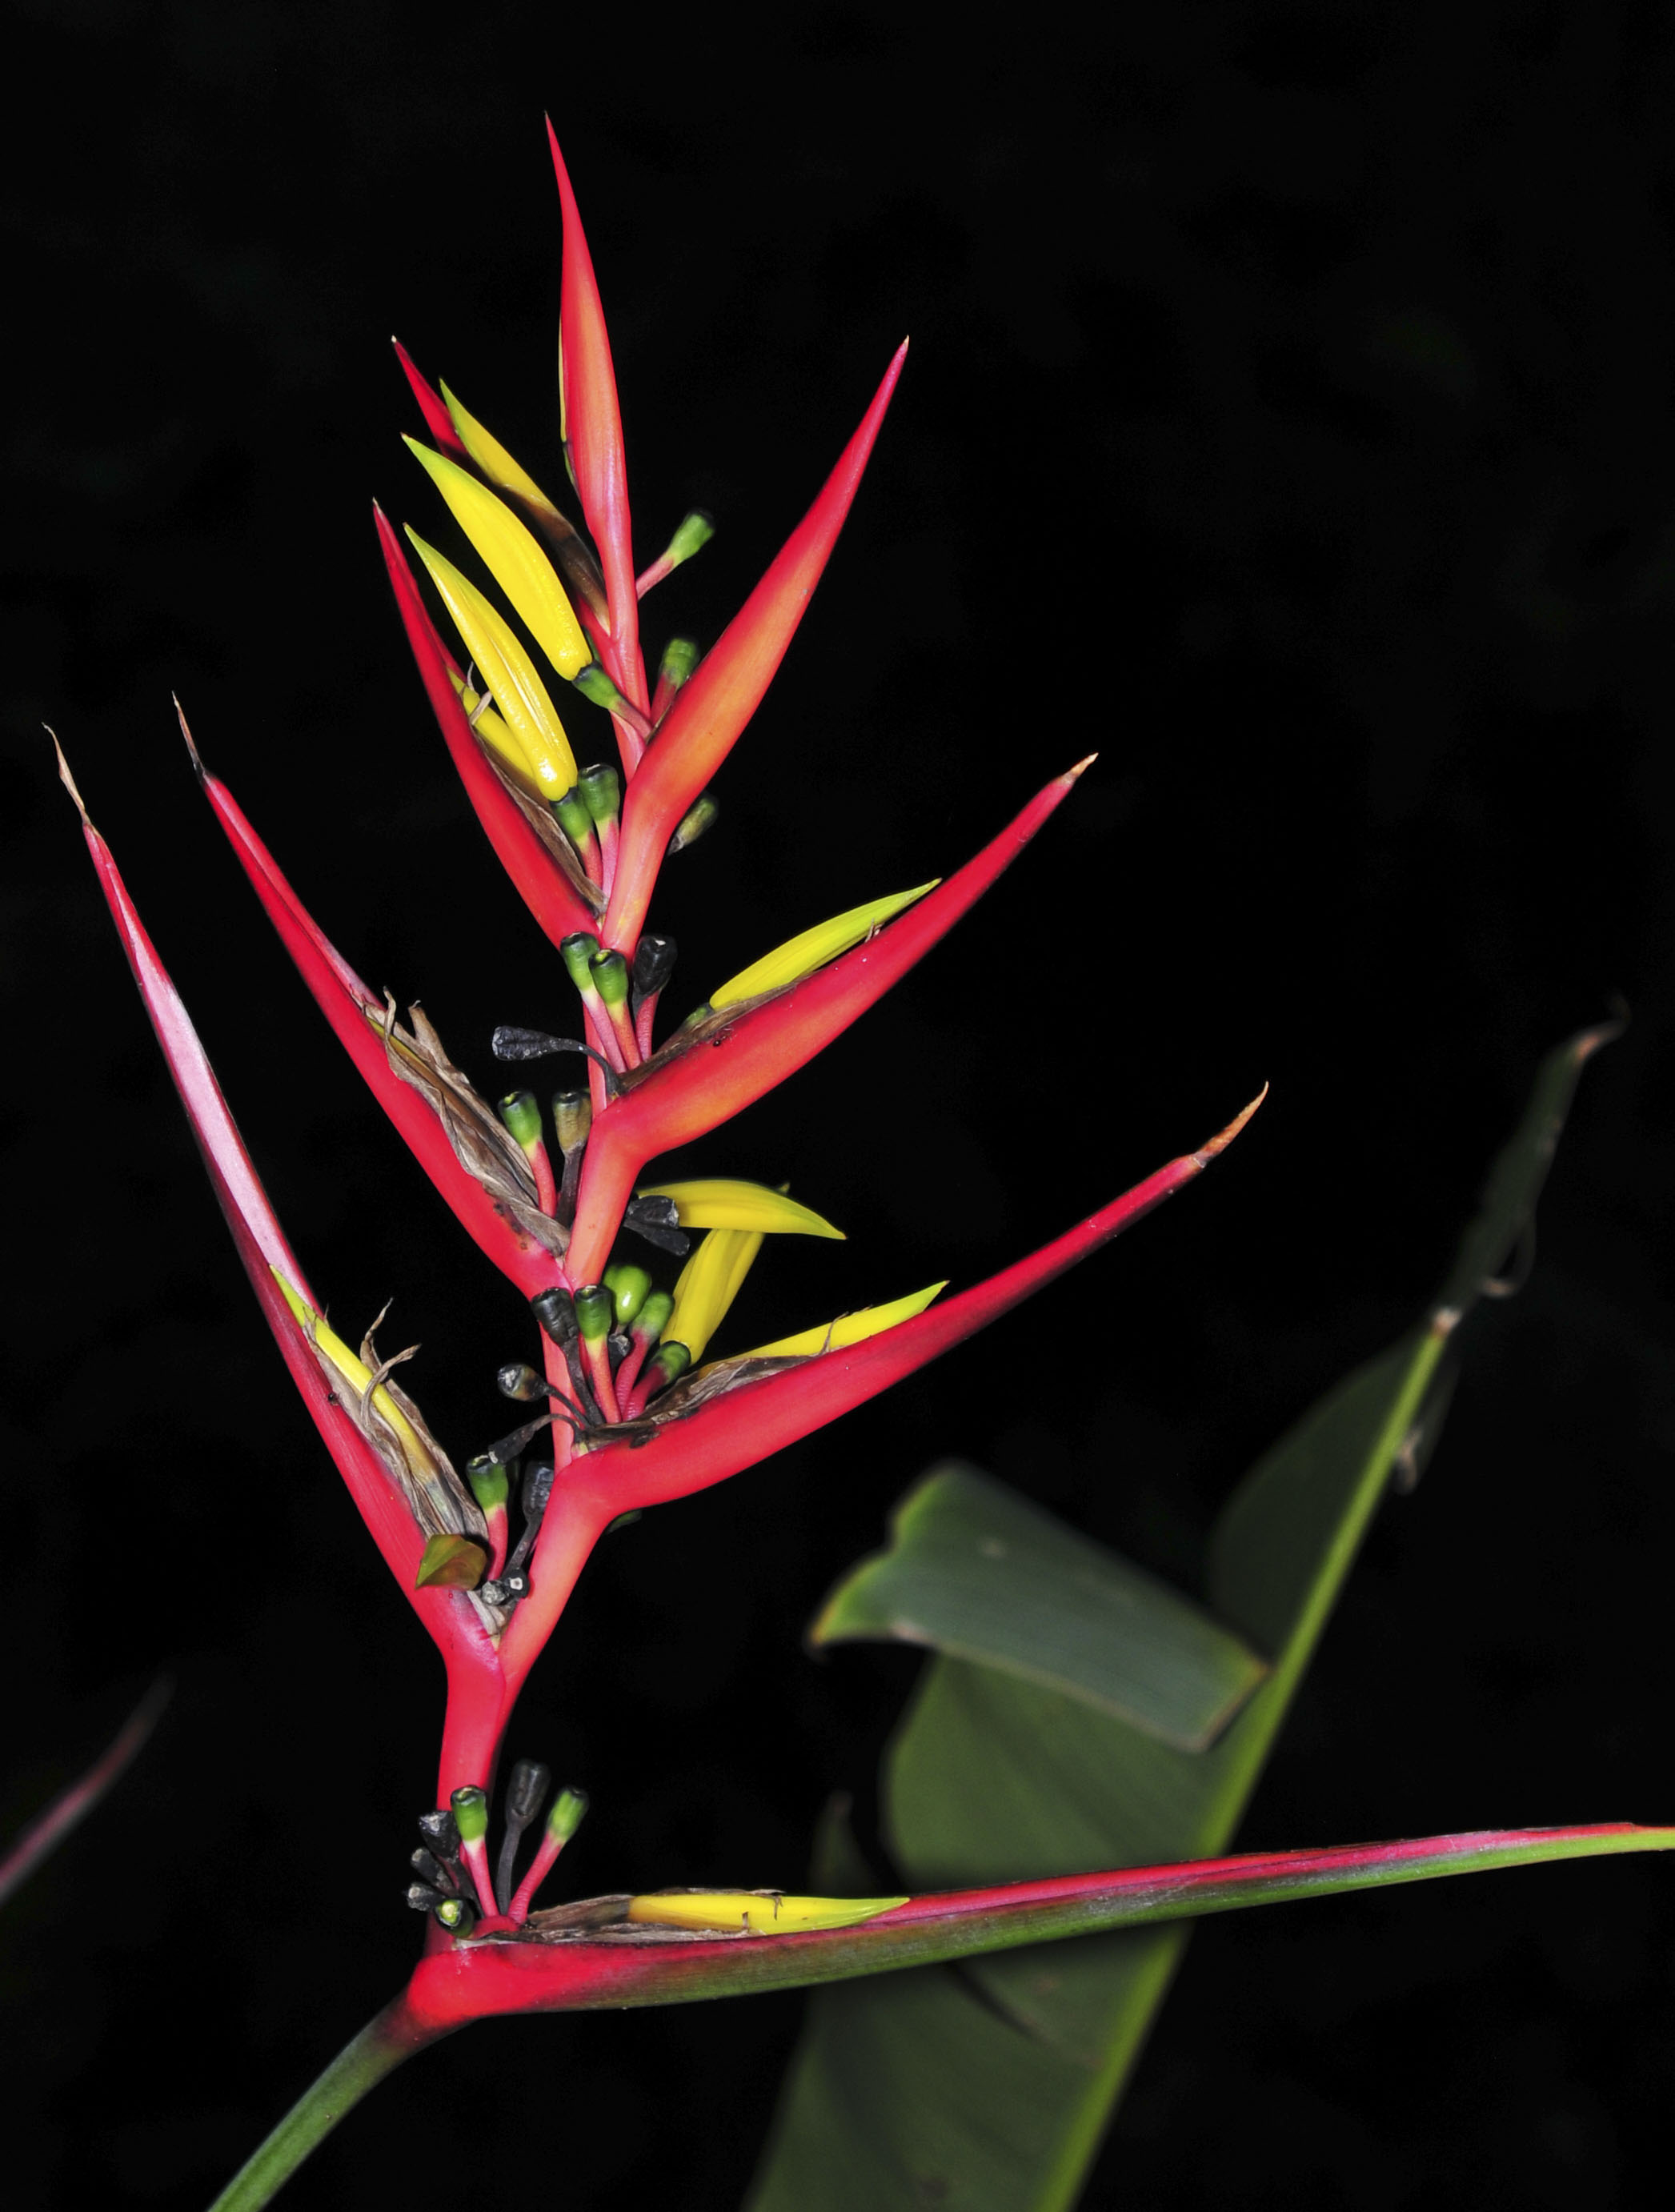
branch, plant, leaf, flower, petal, green, red, botany, nikon, flora, peru, close up, bud, d300, macro photography, flowering plant, plant stem, land plant, thorns spines and prickles